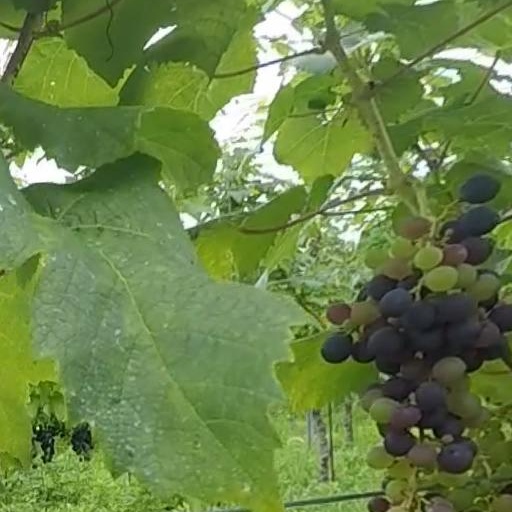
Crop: grape